Väike Strait

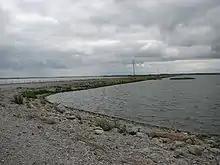
Väinatamm over the strait

Väike Strait is a strait in Estonia, between the Baltic Sea islands of Muhu and Saaremaa. The strait is part of Väinameri and is characterized by lots of islets and shoals. The strait is two to four kilometres wide and generally less than three metres deep.